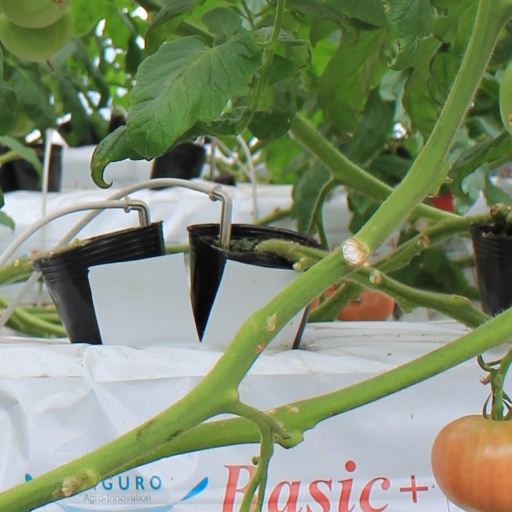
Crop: tomato